Meeri Kalavainen

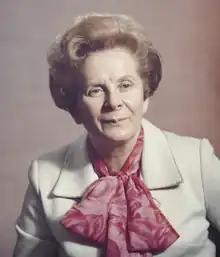
Kalavainen in 1971

Meeri Sirka Kalavainen (27 April 1918 – 27 October 2010) was a Finnish politician. She represented Kymi in the Parliament of Finland as a member of the Social Democratic Party from 1948 to 1979. She was also the country's first minister of culture in the cabinet of prime minister Ahti Karjalainen from 1970 to 1971.